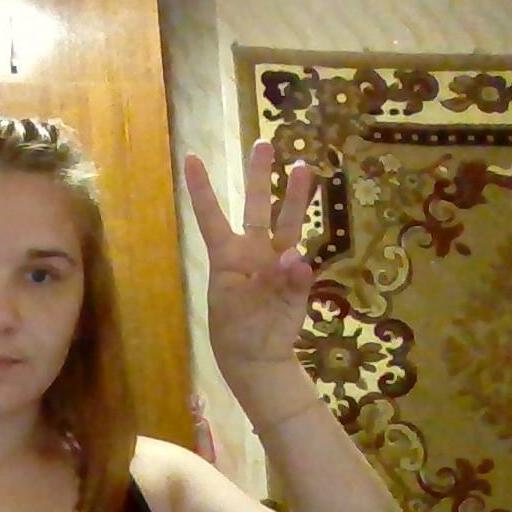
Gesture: three